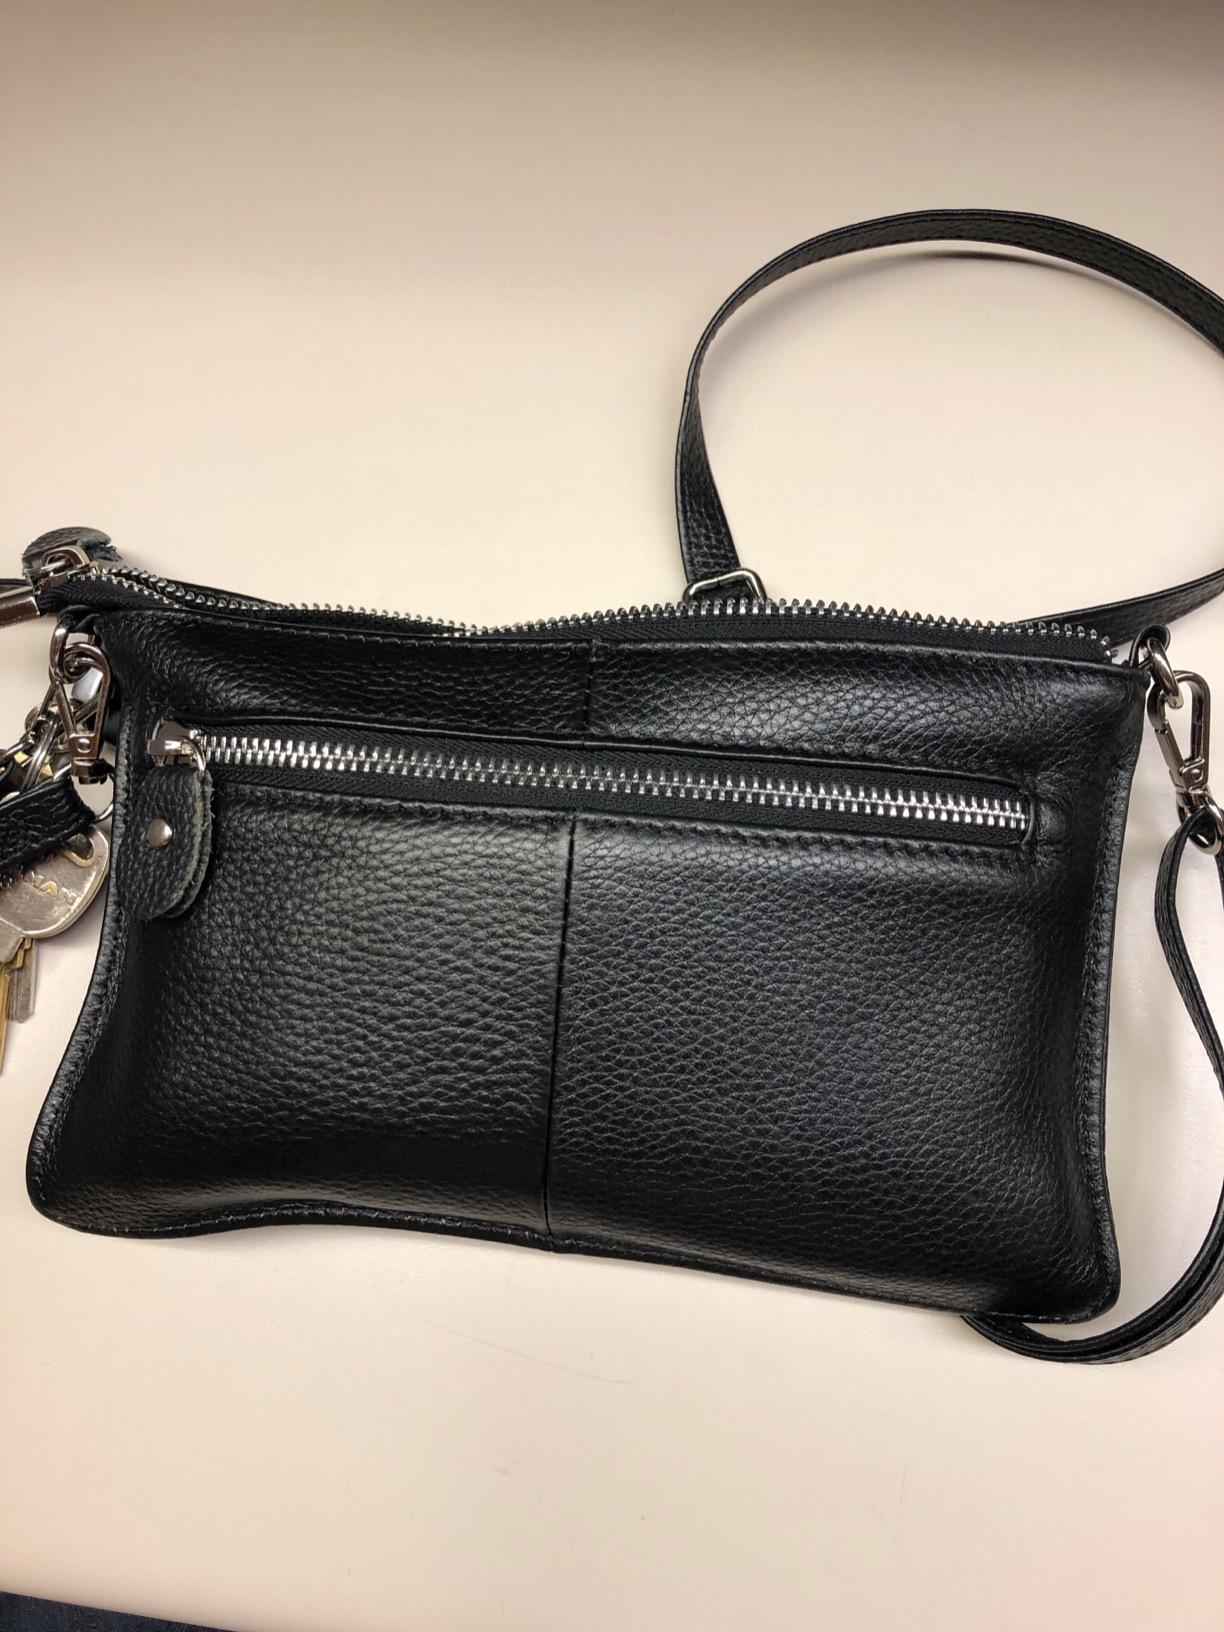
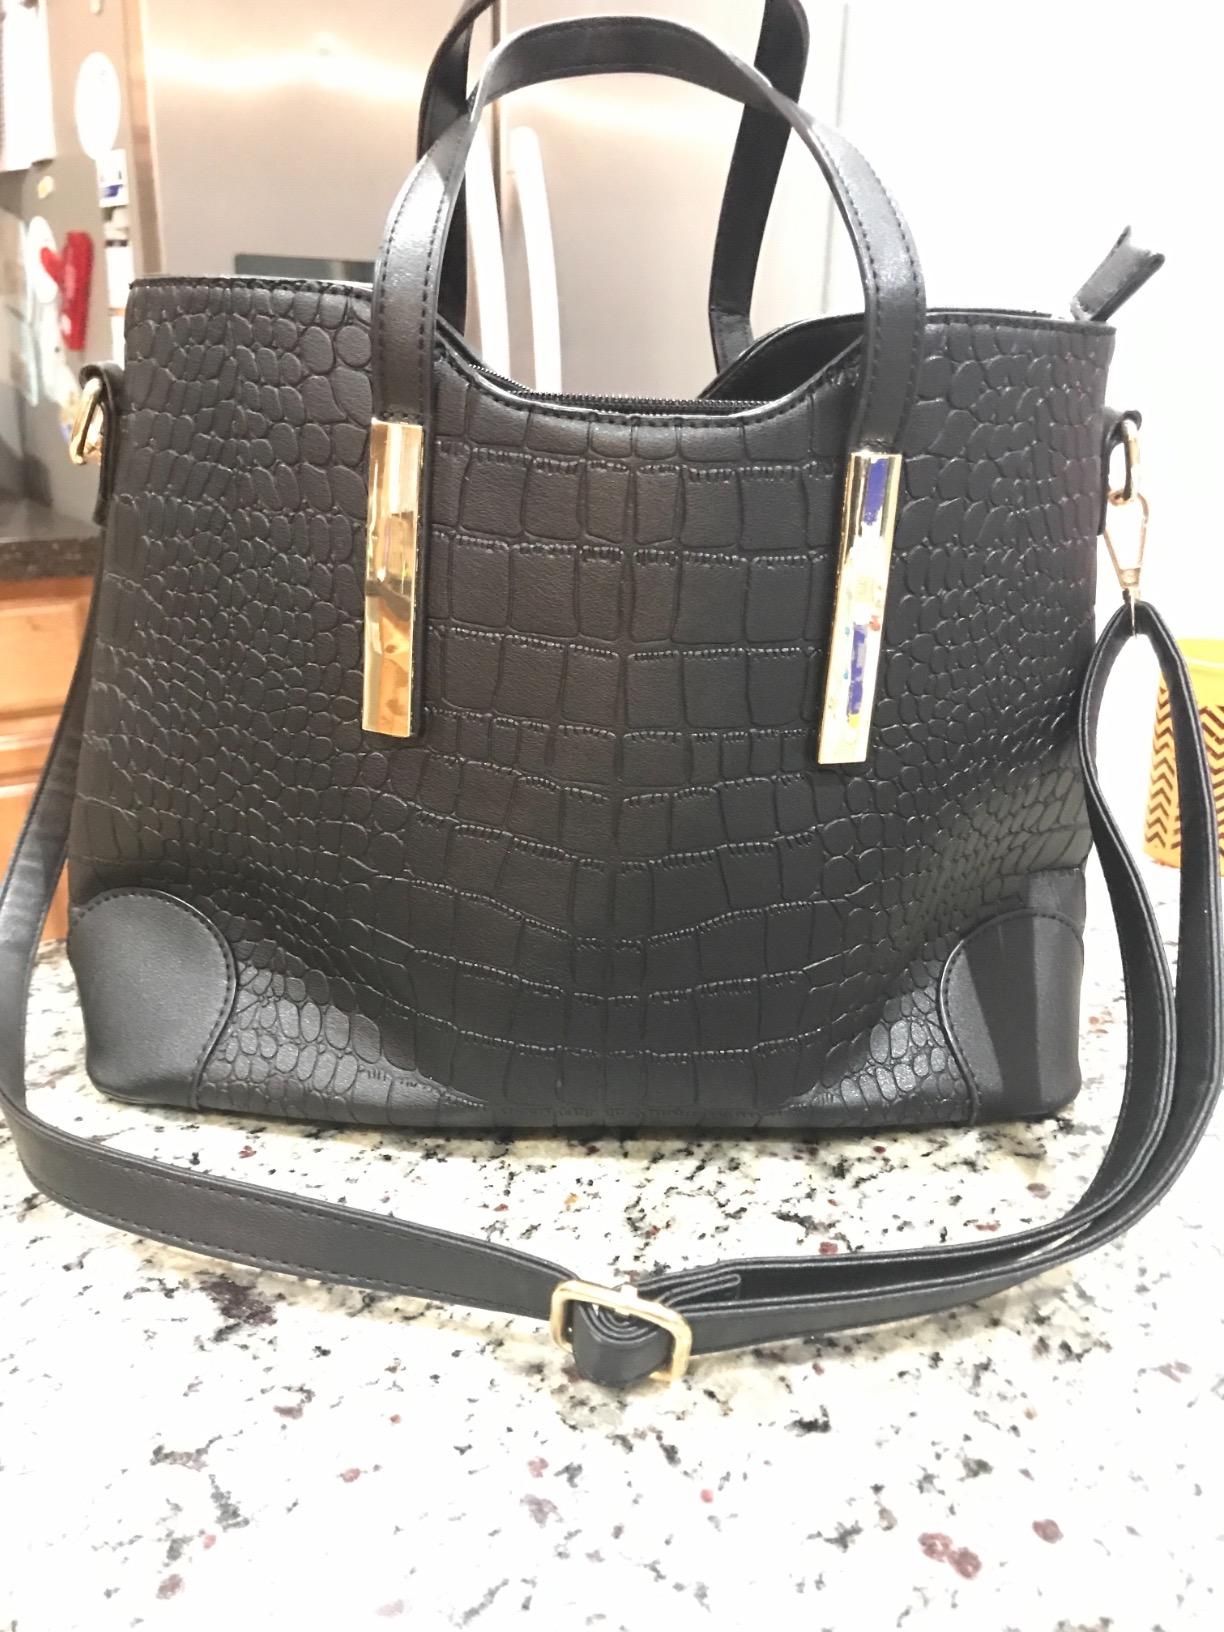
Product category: accessories_handbag
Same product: no